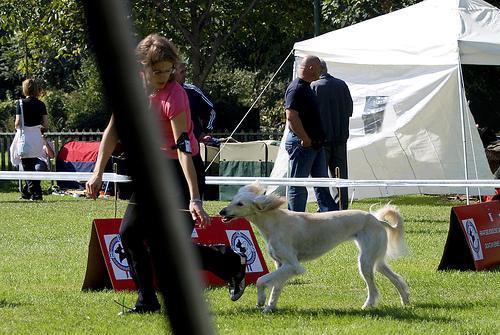
Saluki